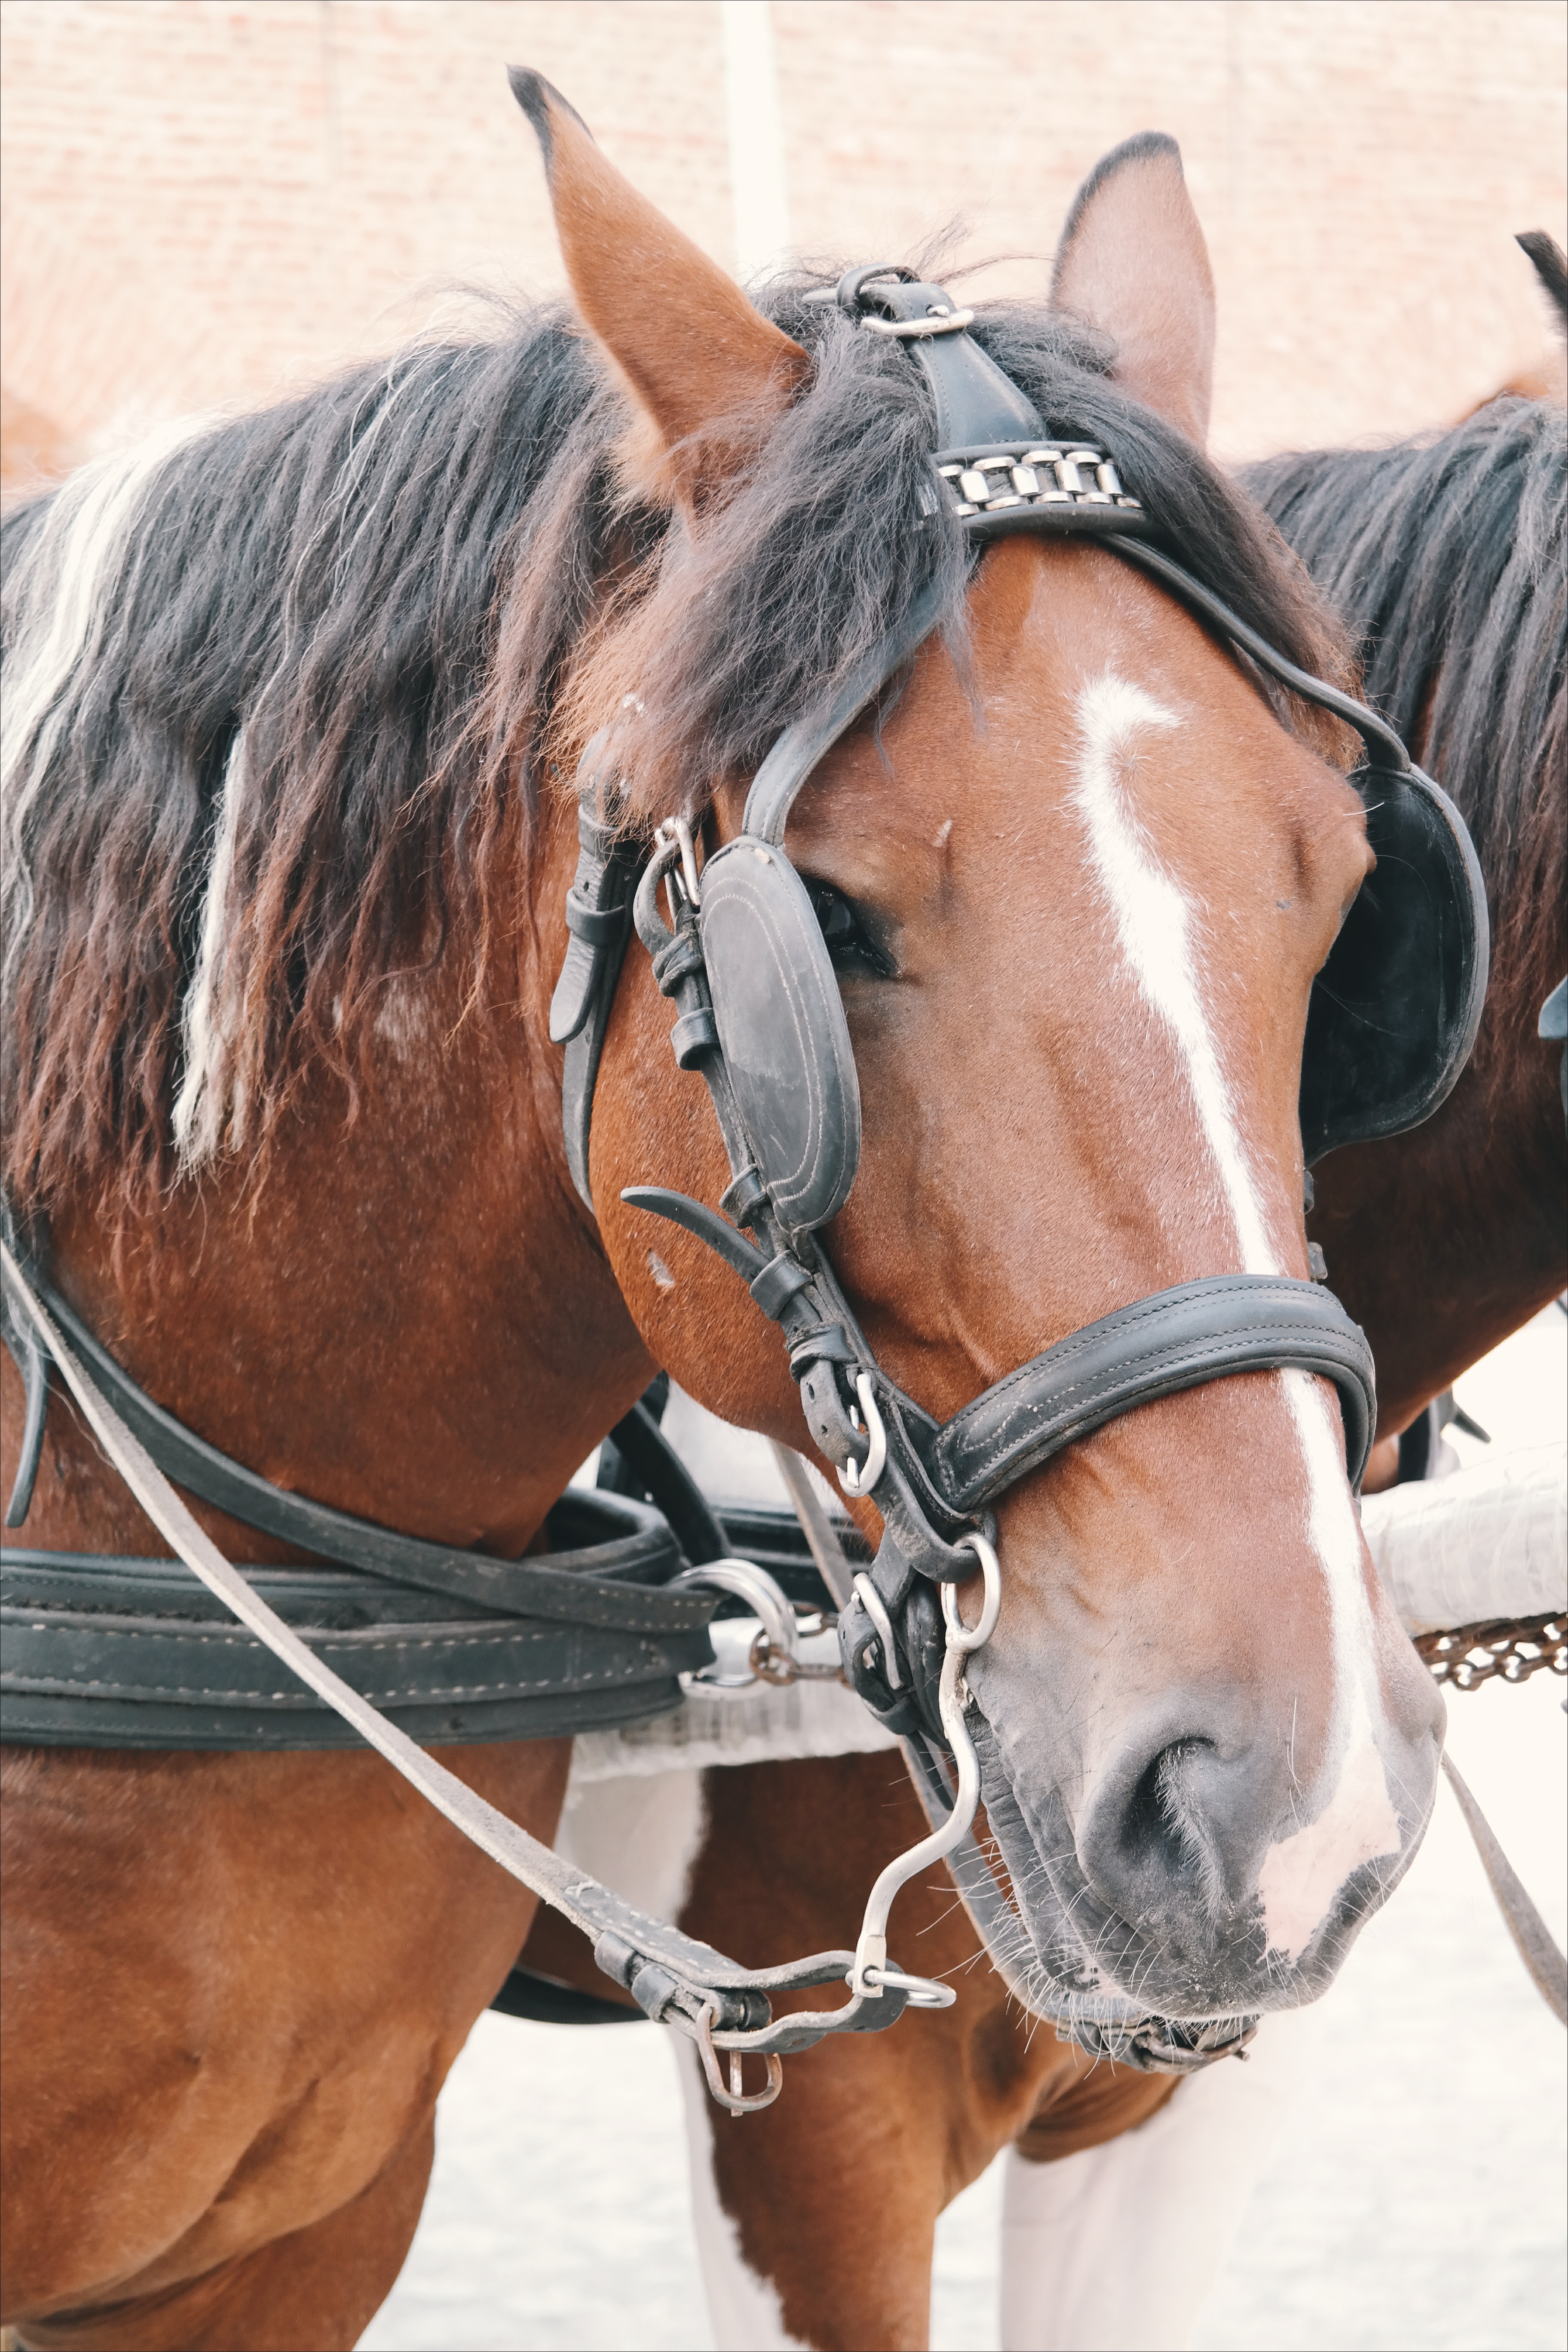
horse, rein, stallion, mane, bridle, mare, halter, western riding, equestrianism, pack animal, horse like mammal, mustang horse, horse harness, horse tack, animal sports, english riding, equestrian sport, reining, western pleasure